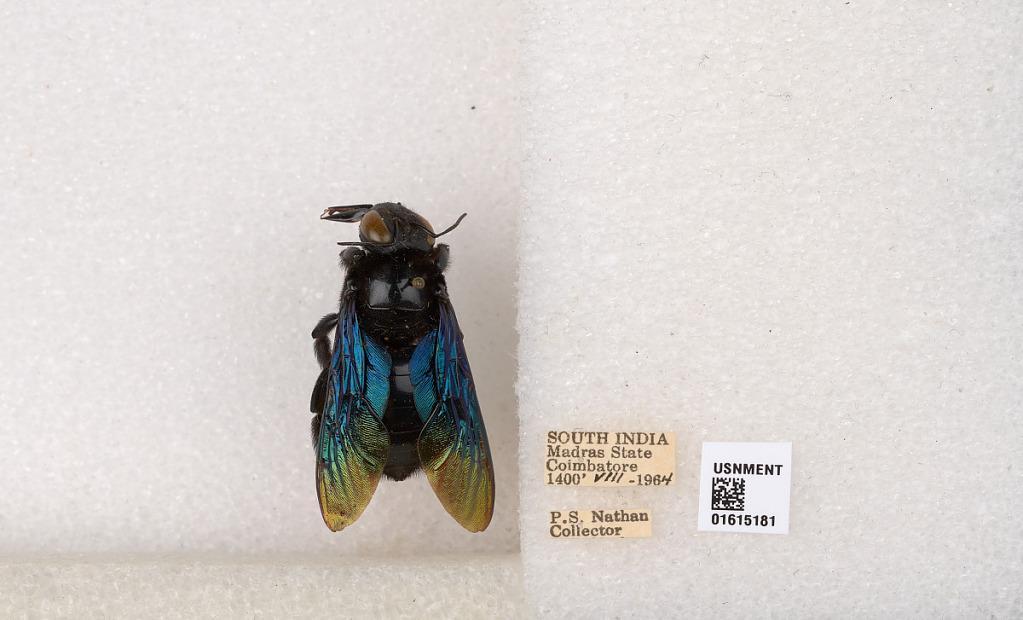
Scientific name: Xylocopa (Biluna) auripennis auripennis Lepeletier
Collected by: P. Nathan
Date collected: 1964-8-1
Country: India
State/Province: Tamil Nadu
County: Coimbatore
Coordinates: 10.9955, 76.9034